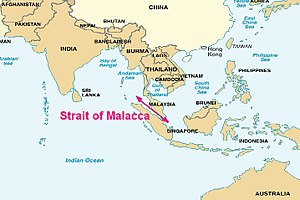
Malaysia Airlines Flight 370 / Flyets rute og eftersøgning
Oversigtskort over regionen med Malakkastrædet tegnet ind med rødt. Flyet formodes at have fløjet vestover fra Malakkastrædet i retning mod Andamanerne efter at civil radar tabte kontakten til flyet.
"Malaysia Airlines Flight 370, også kendt under codeshare-betegnelsen China Southern Airlines Flight 748, var en international flyvning med et Boeing 777-200ER-fly tilhørende Malaysia Airlines med 227 passagerer og 12 besætningsmedlemmer om bord, der forsvandt den 8. marts 2014. Årsagen til flyets pludselige forsvinden er endnu ikke fastslået. Malaysias premierminister Najib Razak fastslog den 15. marts 2014, at flyets forsvinden er følgerne af en bevidst handling fra en eller flere personer ombord på flyet. Den 24. marts 2014 meddelte premierministeren, at flyet uden for ""enhver rimelig tvivl"" er styrtet ned i det Indiske Ocean, og at passagerer og besætning er omkommet.